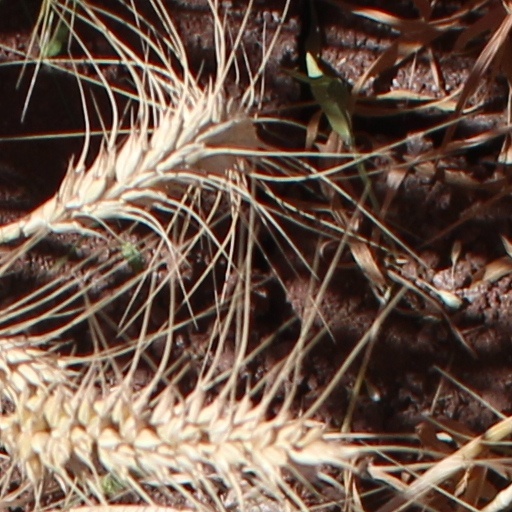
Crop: wheat